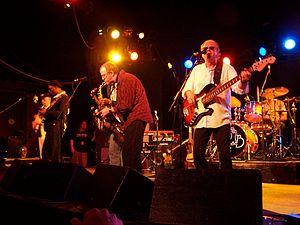
The Average White Band est un groupe de funk écossais avec des succès en soul rock et disco entre 1974 et 1980. Le groupe continue de se produire en 2008, avec Gorrie et McIntyre comme seuls membres d'origine.